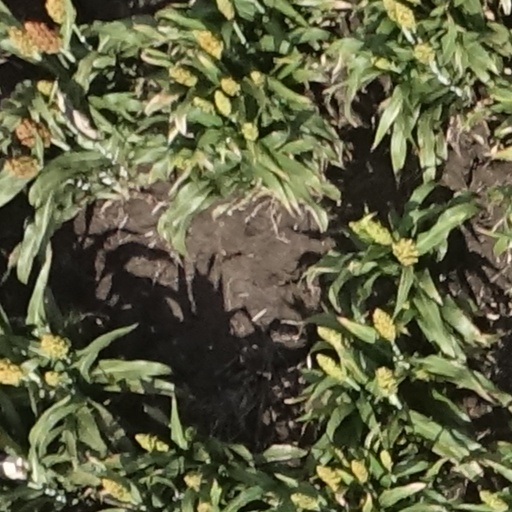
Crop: sorghum